Luhya people

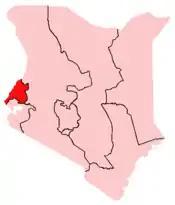
Location of Western Province in Kenya.

Anthropologists, geneticists, and linguists have evidenced that the progenitors of the Luhya were part of the great Bantu expansion out of Central Africa. During a wave of expansion that began 4,000 to 5,000 years ago, Bantu-speaking populations – as of 2023, some 310 million people – gradually left their original homeland of West-Central Africa and traveled to the eastern and southern regions of the continent. However, the majority of the other Luhya tribe are mostly from present-day Uganda.